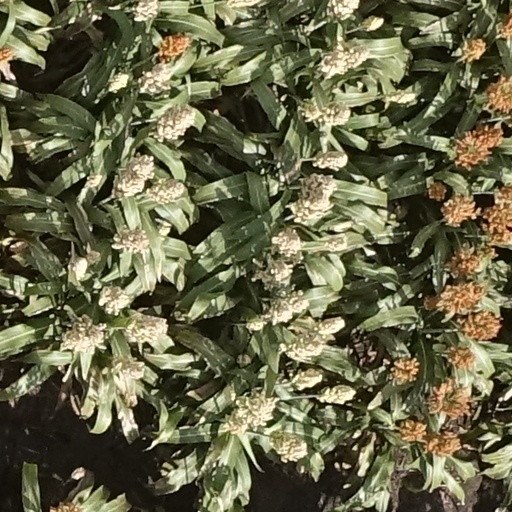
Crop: sorghum